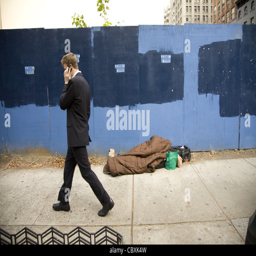
homeless person asleep on the sidewalk